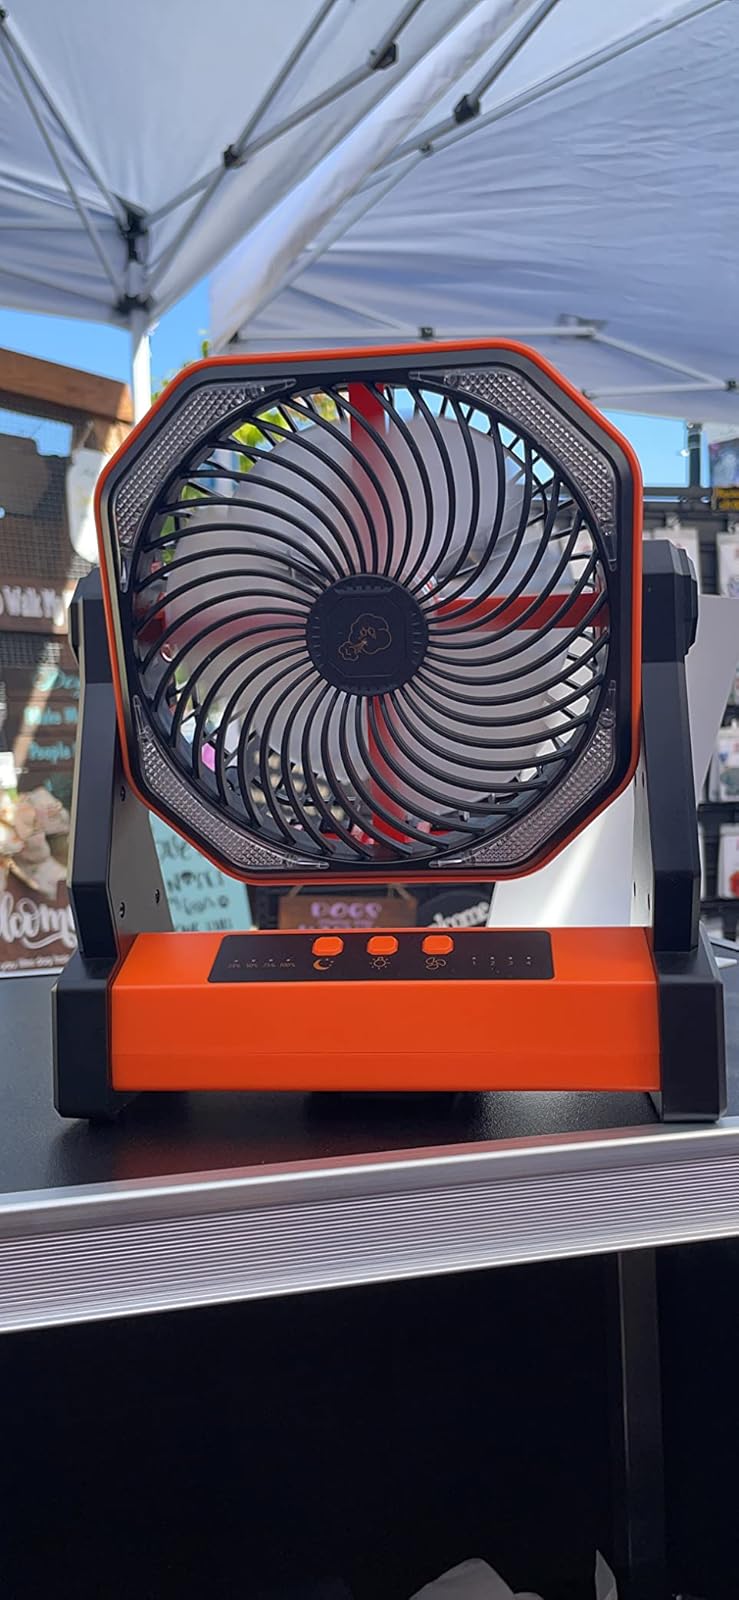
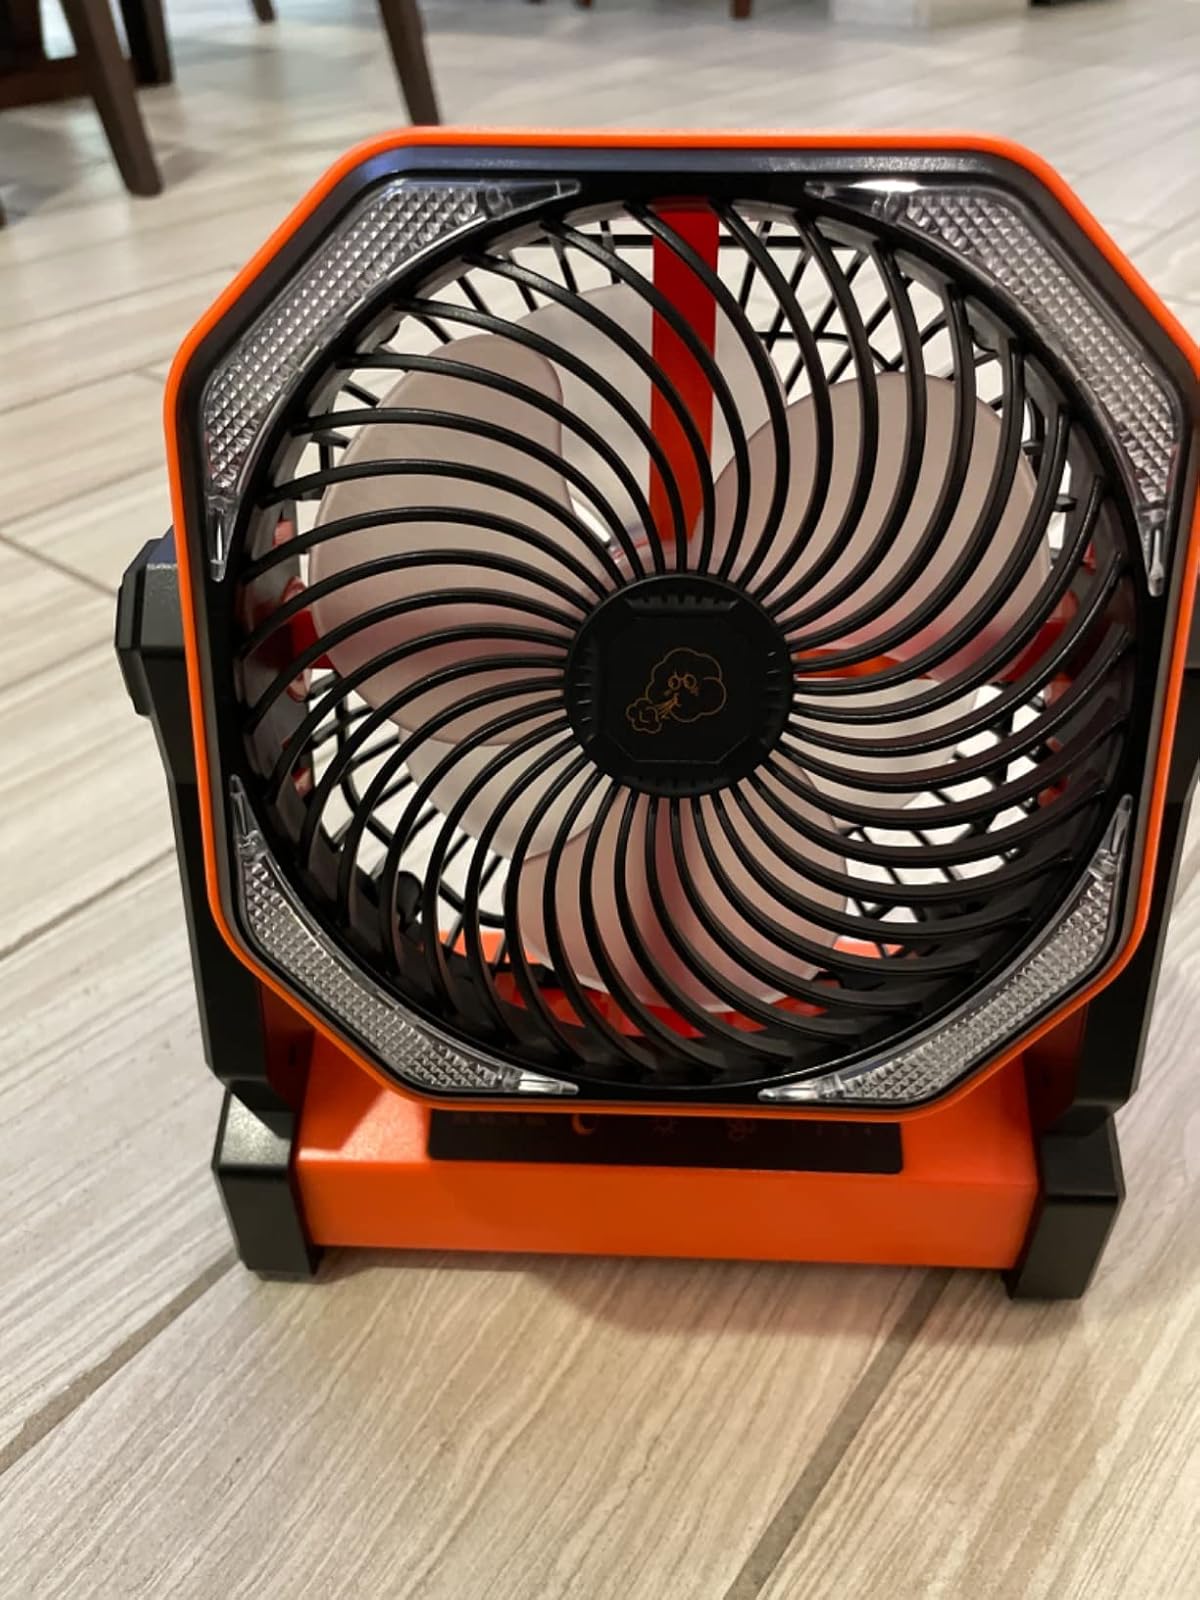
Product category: lantern
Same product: yes